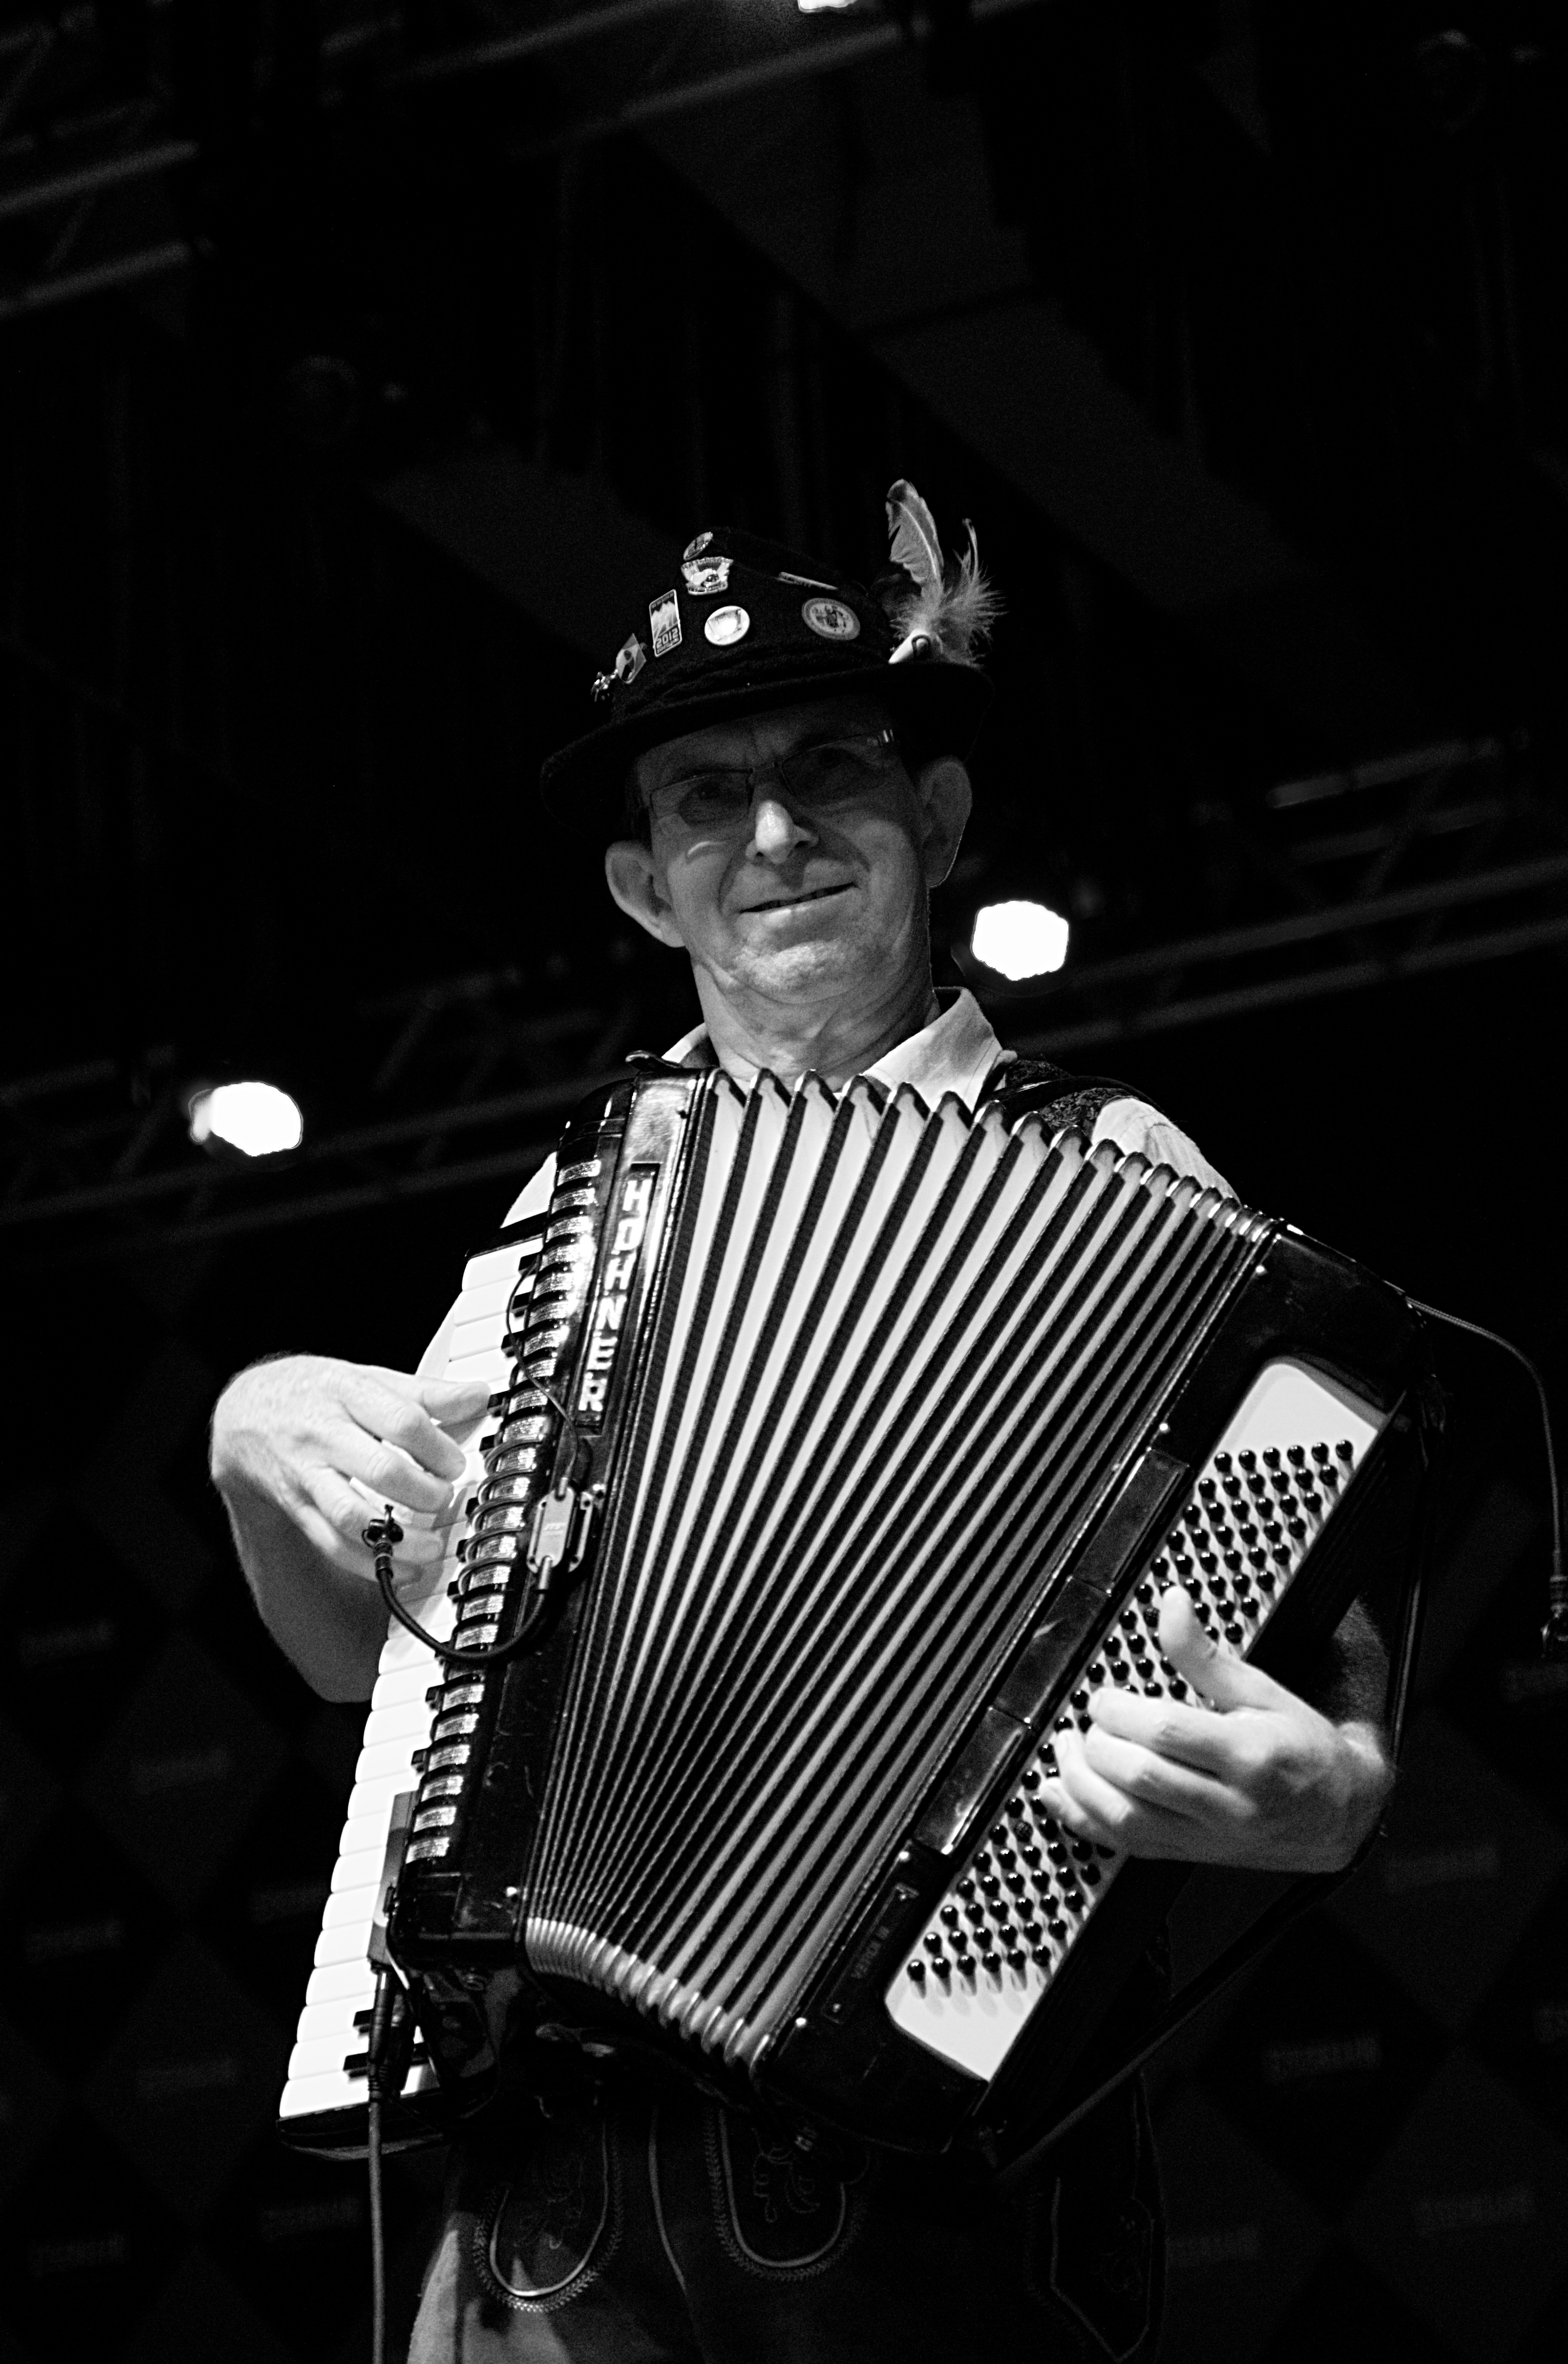
man, music, black and white, white, instrument, musician, black, monochrome, musical instrument, performance, guitarist, traditional, accordion, monochrome photography, accordionist, folk instrument